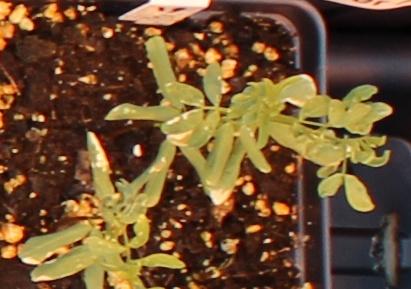
Label: Lentil